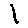
Label: 1